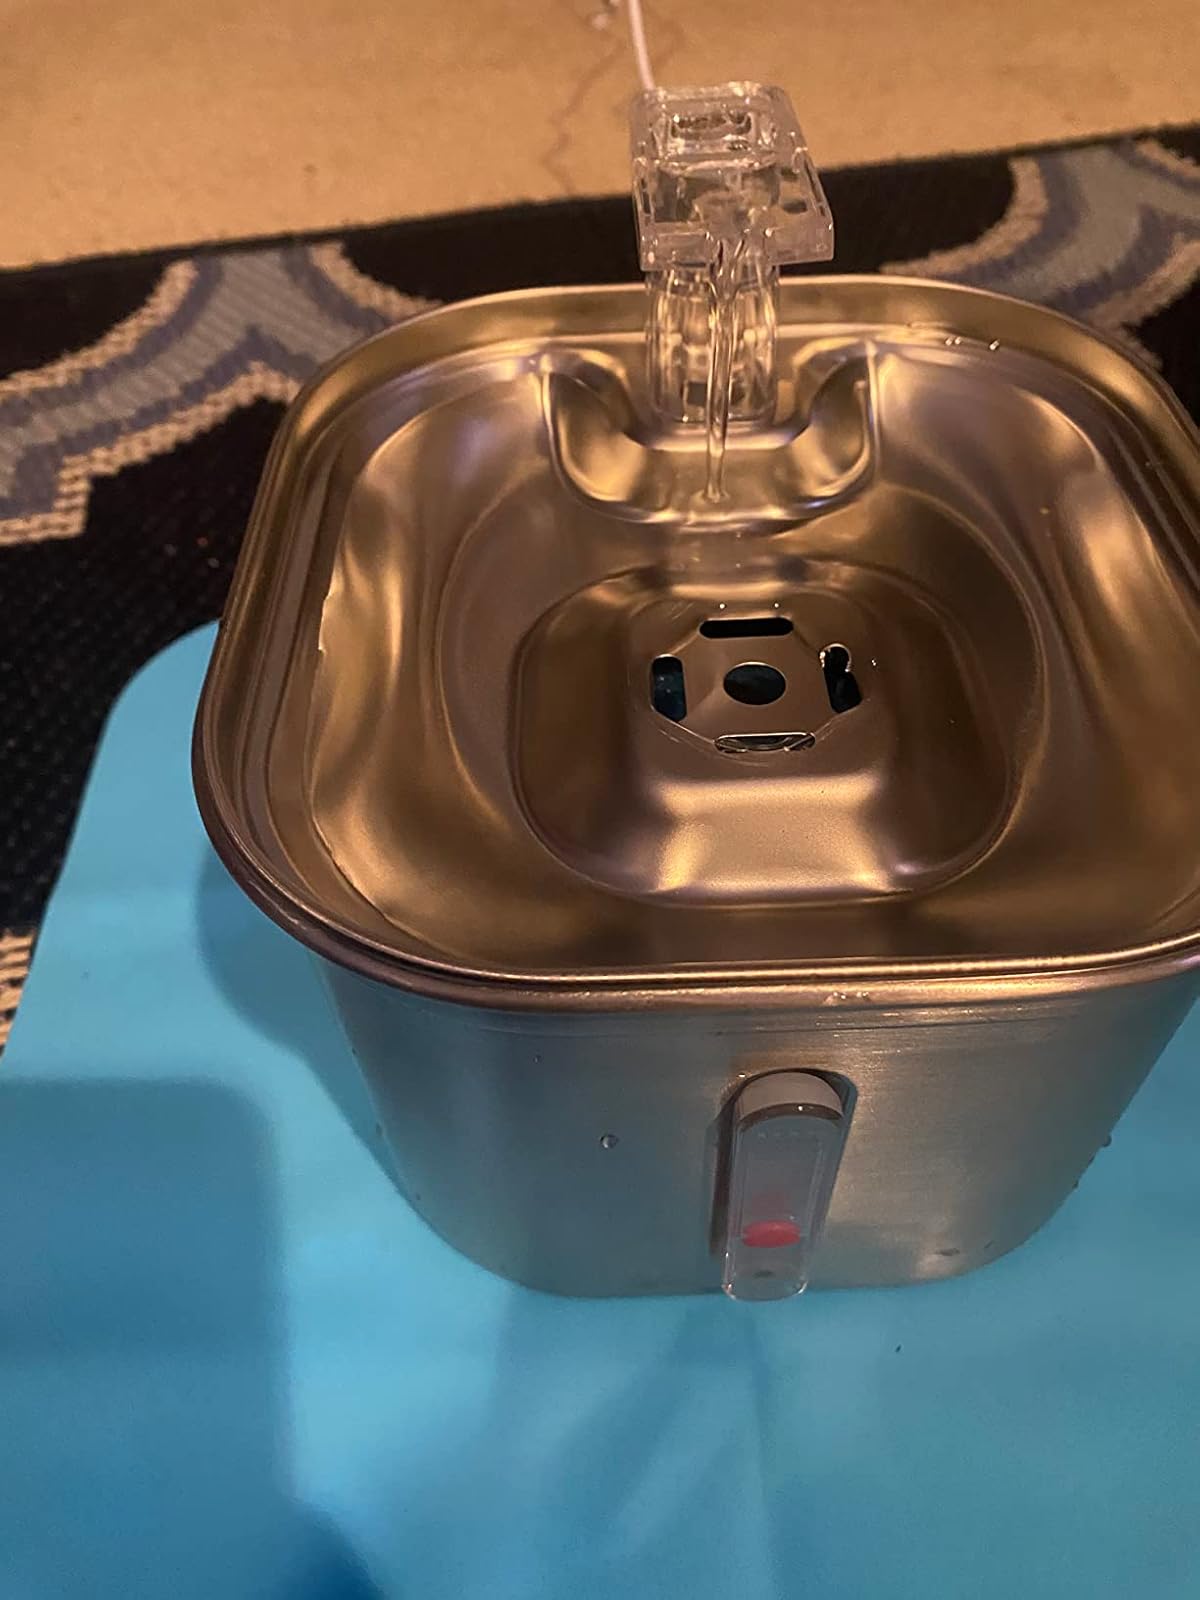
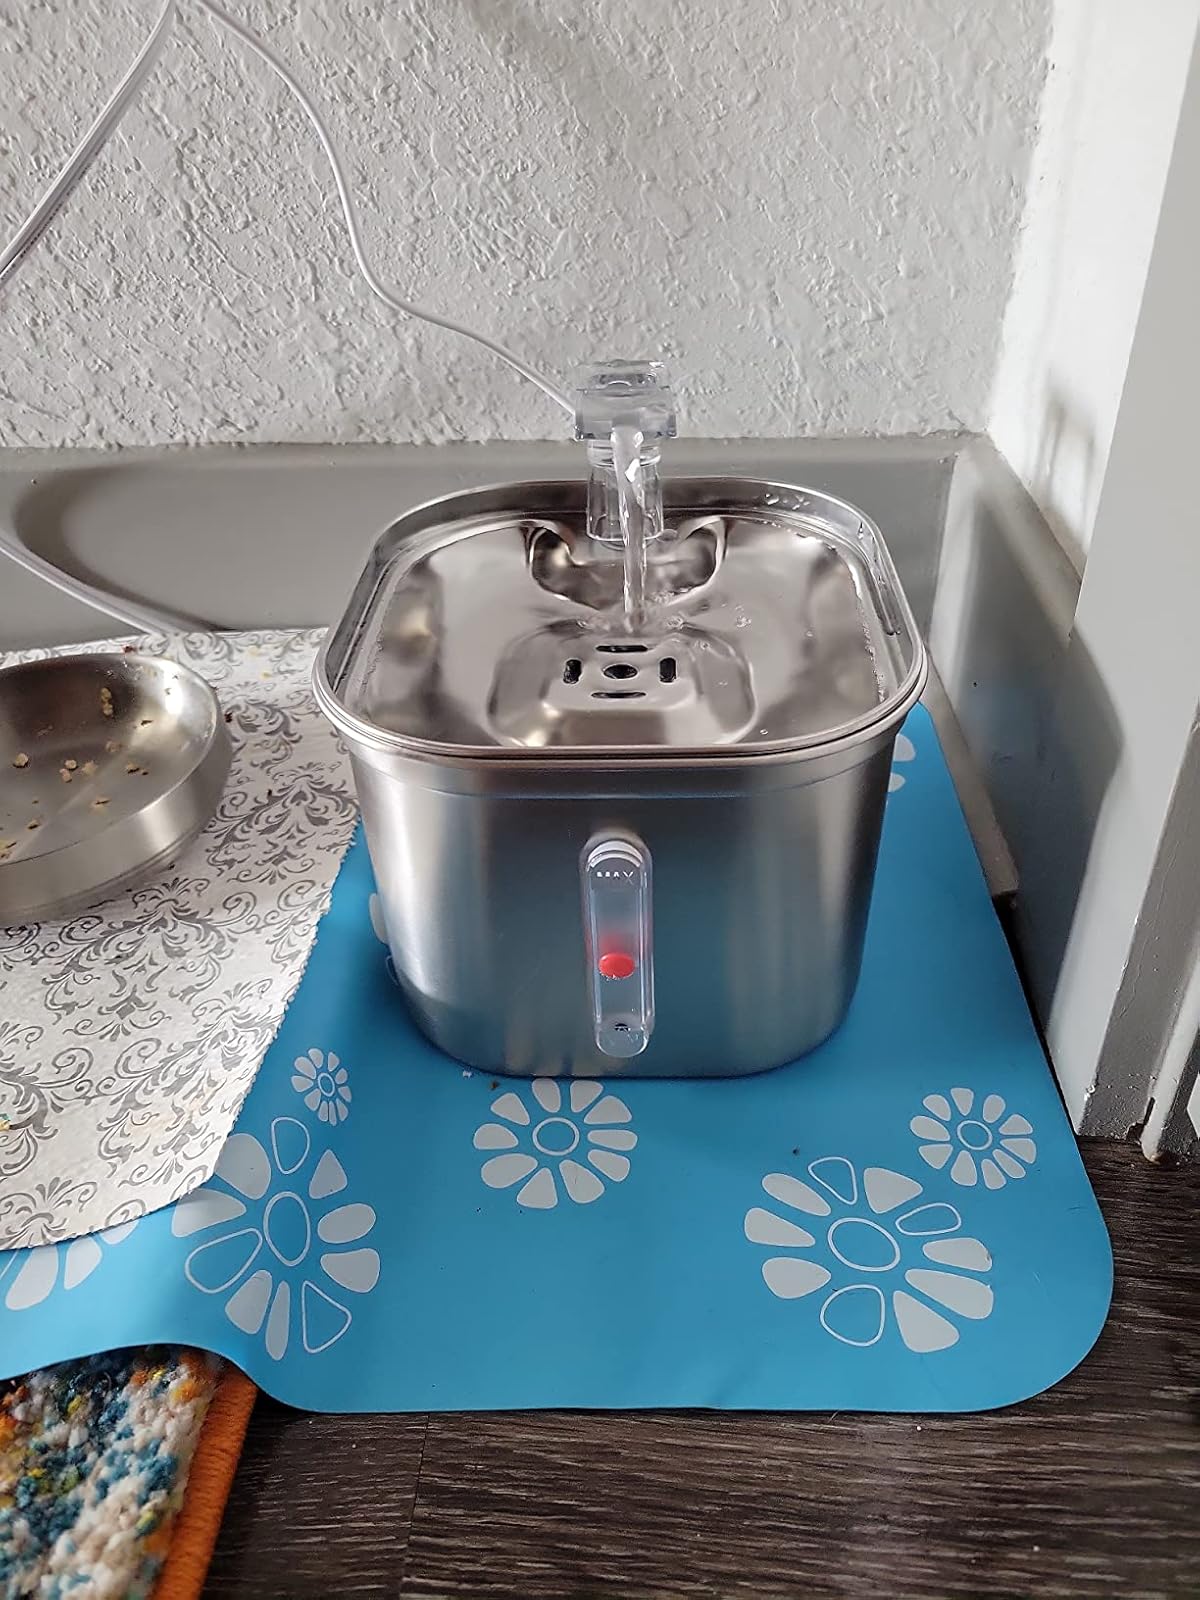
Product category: items_bowl
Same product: yes